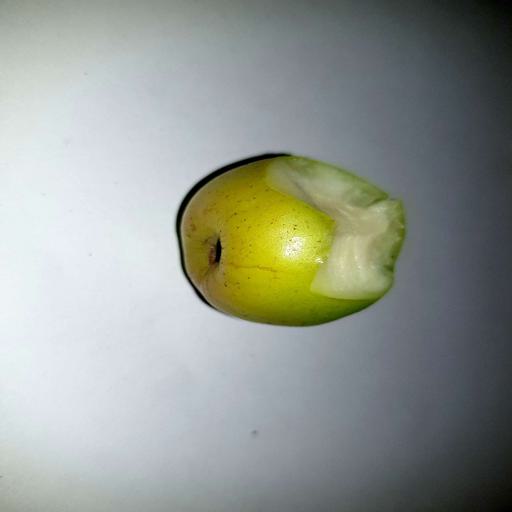
Label: bruised